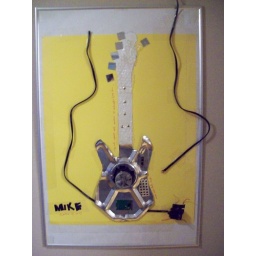
a guitar I made from a basting pan and stuff I found around the house